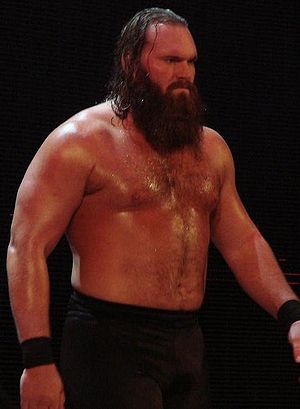
Mike Knox
Mike Knox i 2009
Michael Shawn Hettinga, bedre kendt som Mike Knox, er en amerikansk fribryder, som bl.a. har kæmpet for World Wrestling Entertainment.